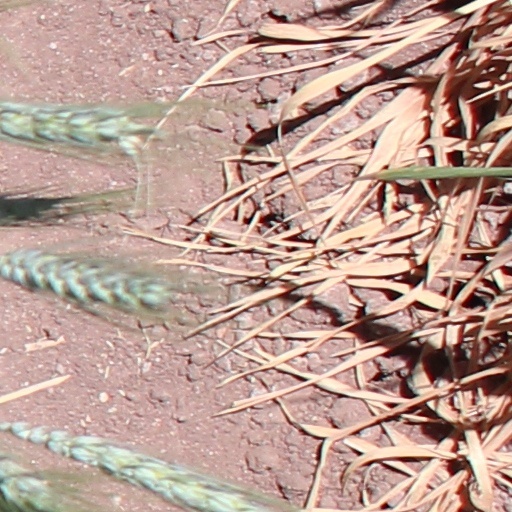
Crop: wheat